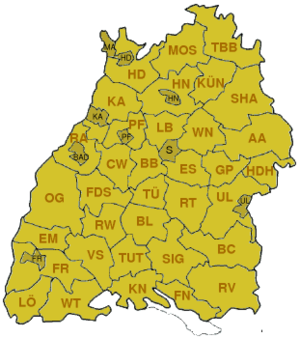
Le Bade-Wurtemberg est l'un des seize Länder composant l'Allemagne. Il est parfois aussi appelé pays de Bade en français.